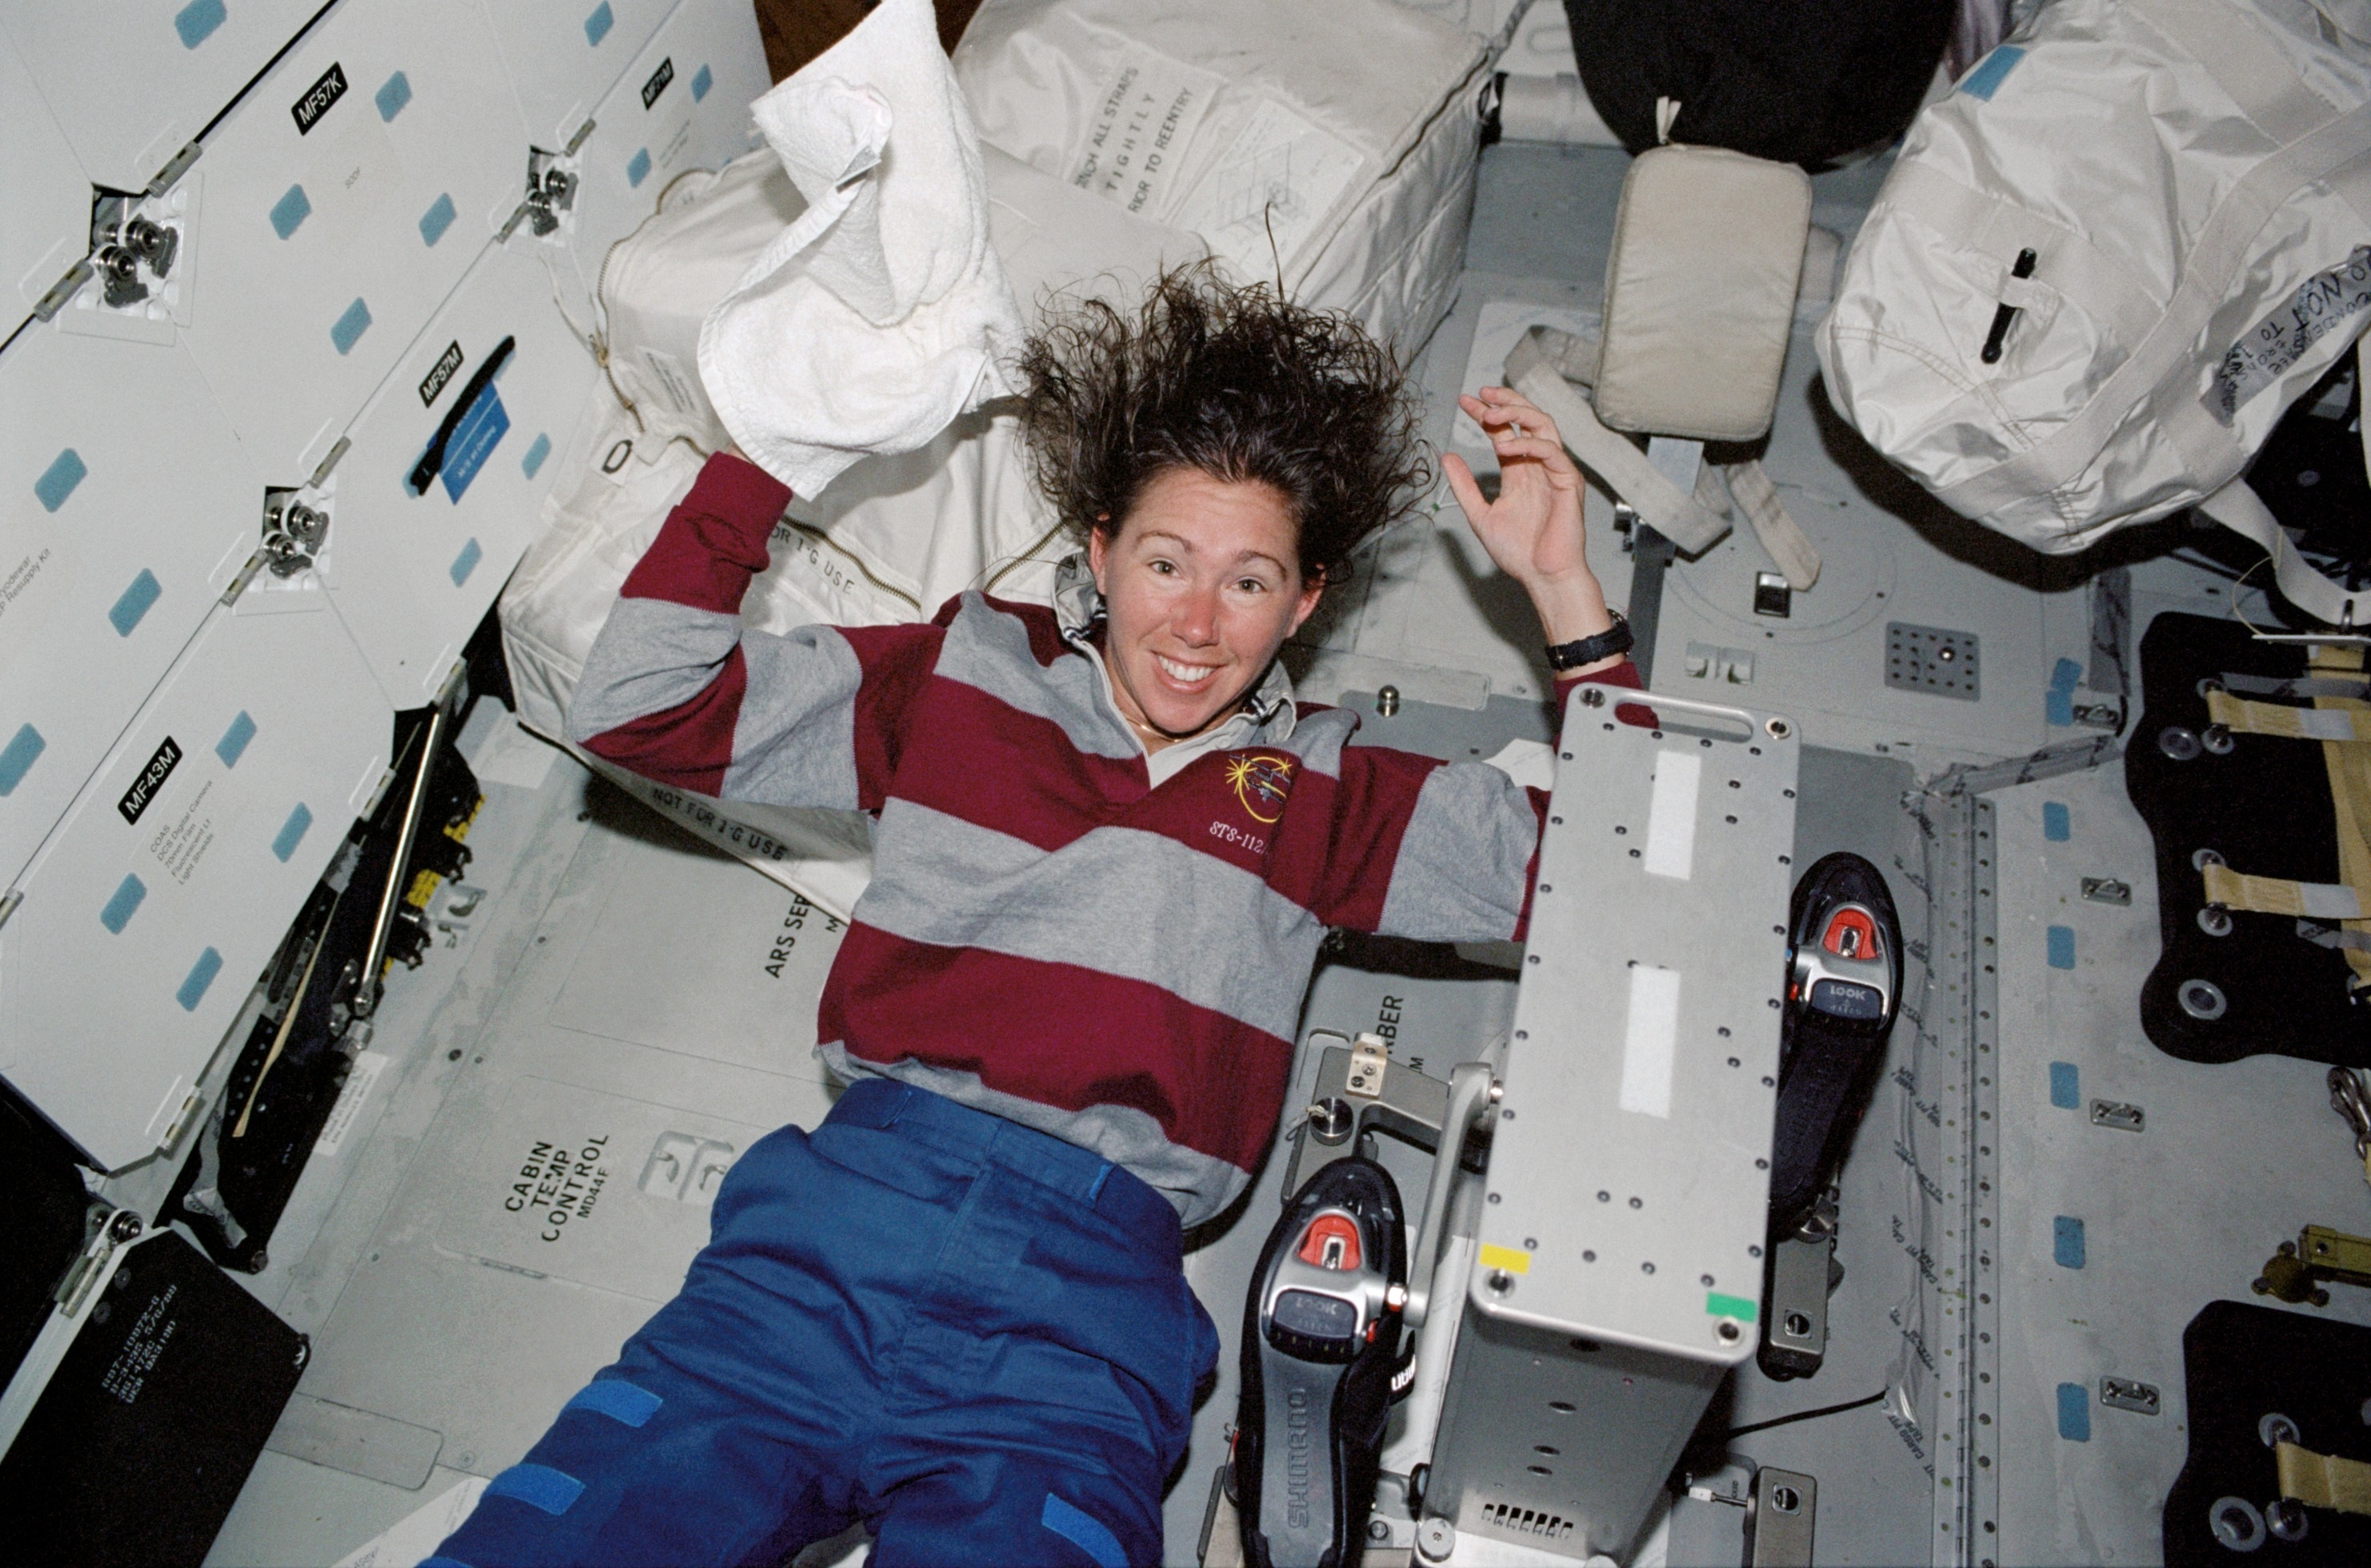
person, vehicle, flight, space, mission, astronaut, atlantis, exploration, shuttle, spacecraft, space shuttle, female astronaut washing hair